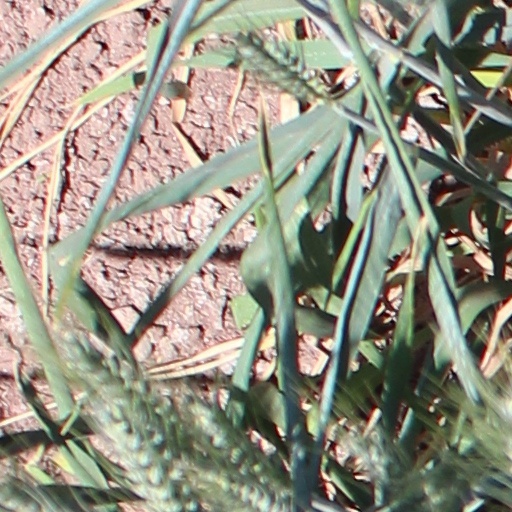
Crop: wheat